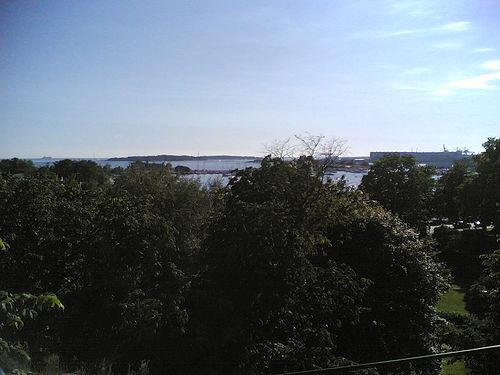
Weather: sun or clear